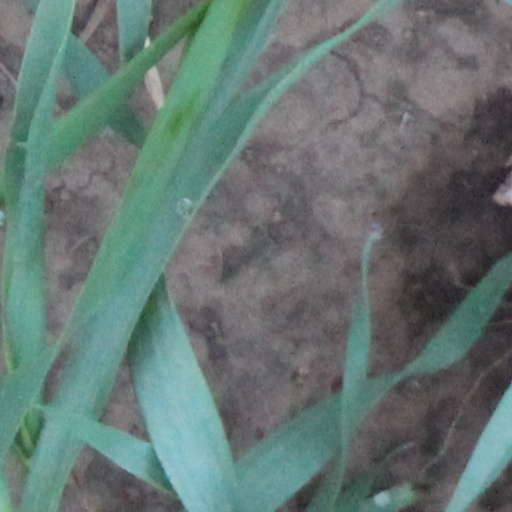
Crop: wheat